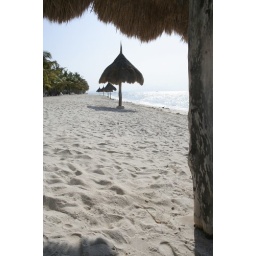
The longest stretch of white sand in Panglao Island, Bohol, Philippines (3.8kms)